Johann Friedrich Cartheuser

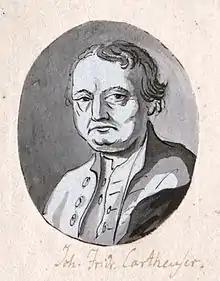
Johann Friedrich Cartheuser (1704–1777)

Johann Friedrich Cartheuser (September 29, 1704 – June 22, 1777) was a German physician and naturalist.